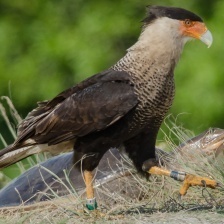
Species: CRESTED CARACARA
Scientific name: CARACARA CHERIWAY